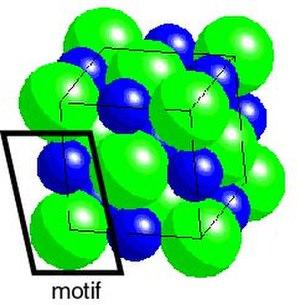
Maille du chlorure de sodium
Un cristal est un solide dont les constituants sont assemblés de manière régulière, par opposition au solide amorphe. Par « régulier » on veut généralement dire qu'un même motif est répété à l'identique un grand nombre de fois selon un réseau régulier, la plus petite partie du réseau permettant de recomposer l'empilement étant appelée une « maille ».